Low Memorial Library

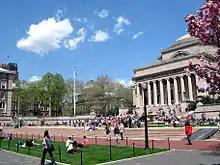
The stairs leading to Low are a popular meeting area for Columbia students and are also used for commencement, speeches, and other events.

Two flights of steps connect the terrace to the South Court; the library proper is approached by another flight above the terrace. Known as "the Steps", "Low Steps", and occasionally "Low Beach", they are a popular meeting area for Columbia students. They also serve as a connection between the northern and southern sections of Columbia's campus.